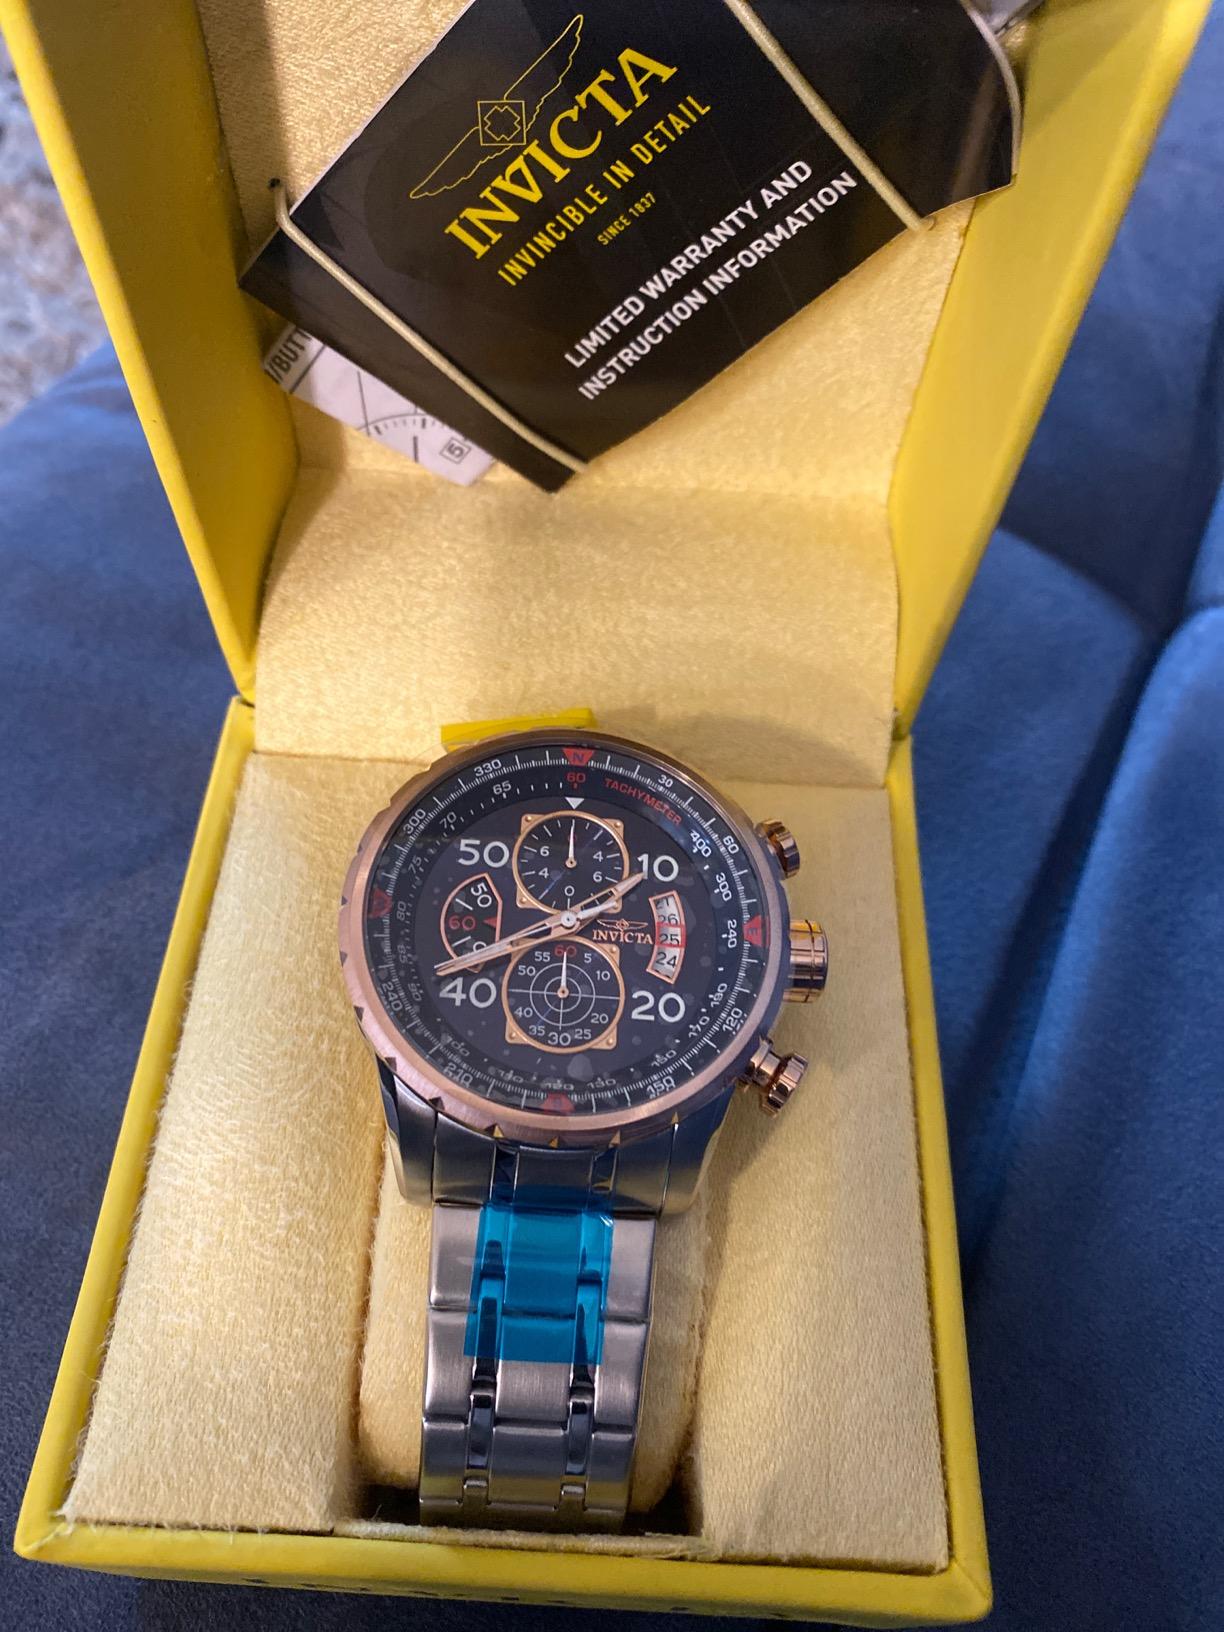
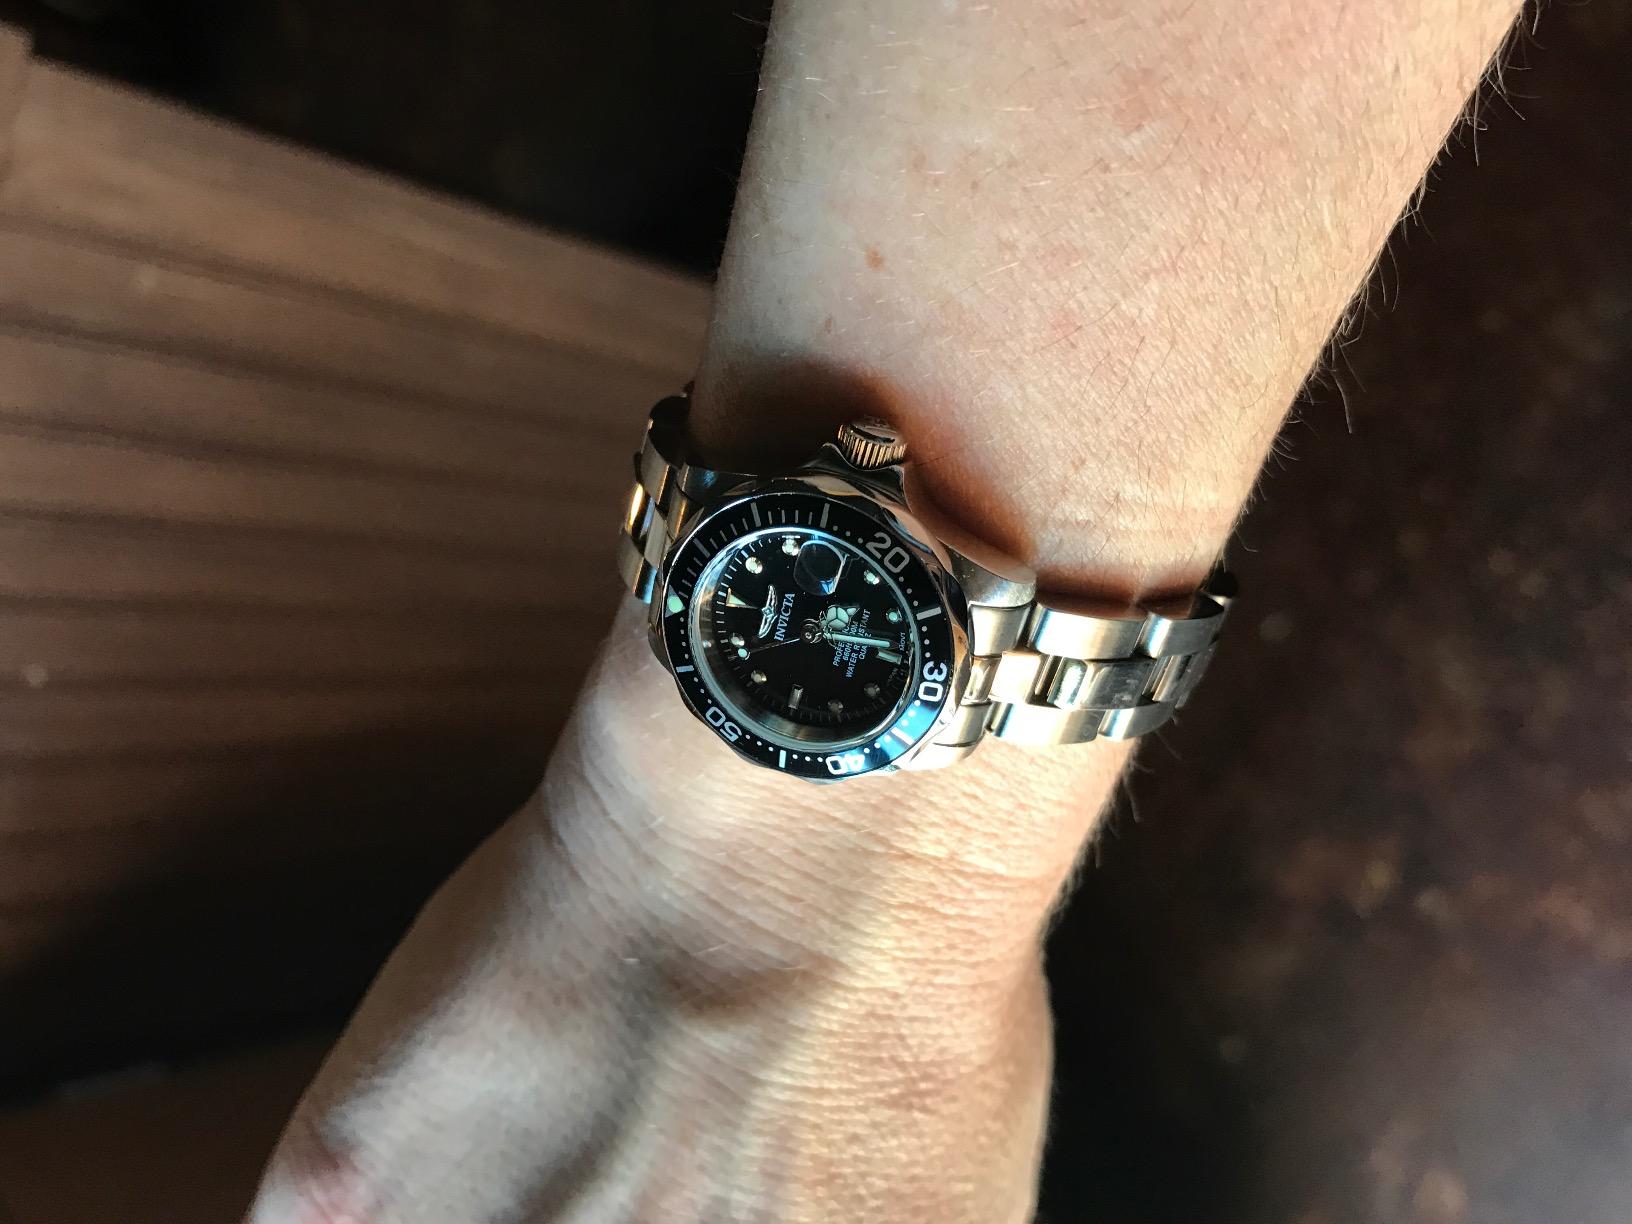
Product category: accessories_watch
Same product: no